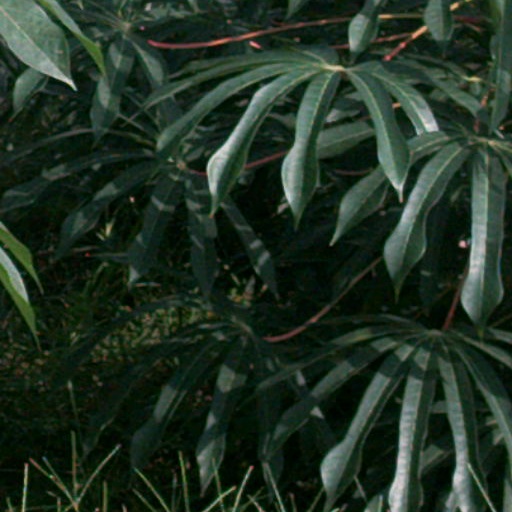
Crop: cassava